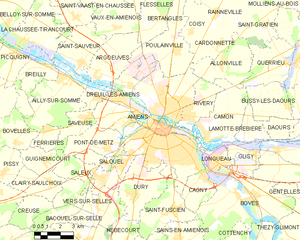
Amiens
Kort over kommunen
Kort over kommunen
Amiens er en by og en kommune i det nordlige Frankrig, 120 km nord for Paris. Den er préfecture i departementet Somme. Byen ligger i regionen Picardie. Byen er i øvrigt venskabsby med Odder, som ligger i Østjylland.